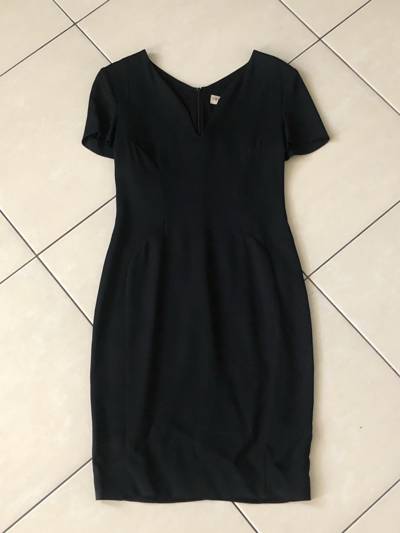
Waste category: clothes